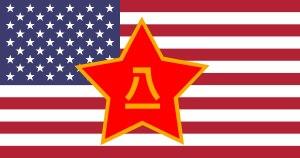
L'Aube rouge est un film de guerre uchronique américain de Dan Bradley sorti en 2012. Il s'agit d'un remake du film du même nom de John Milius, sorti en 1984.